Broken Rainbow (film)

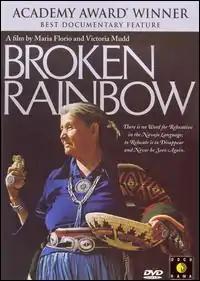
DVD cover

Broken Rainbow is a 1985 American documentary film by Victoria Mudd and Maria Florio.